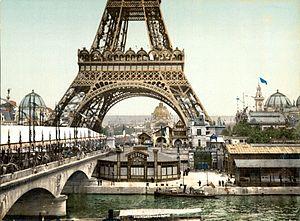
Le pont d’Iéna est un pont parisien franchissant la Seine.